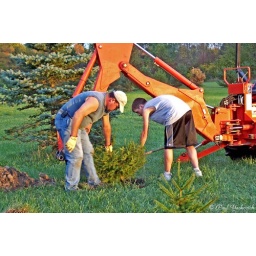
Stacey holds tree while his son Chris shovels soil around roots.